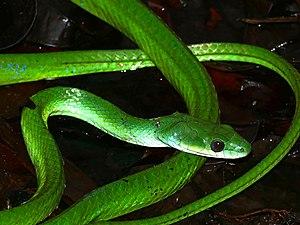
Philodryas viridissima est une espèce de serpents de la famille des Dipsadidae.